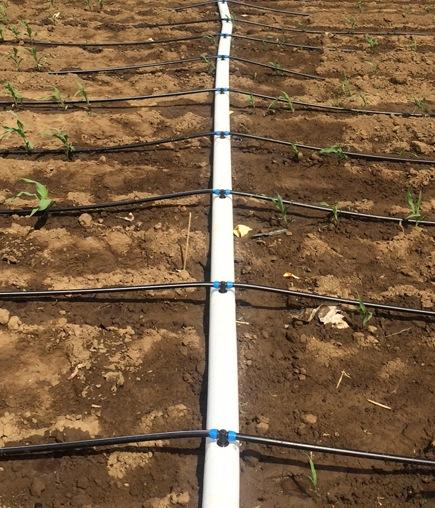
Hili ni shamba lililotayarishwa na kupaliliwa mimea.Kuna mimea midogo ya rangi ya kijani kibichi yanayoonekana mahali pale.Mbinu kuu ya umwagiliaji wa matone umetumika .Mabomba meusi yanaonekana yakiwa yamelala mchangani ili kueneza usambazaji wa maji.